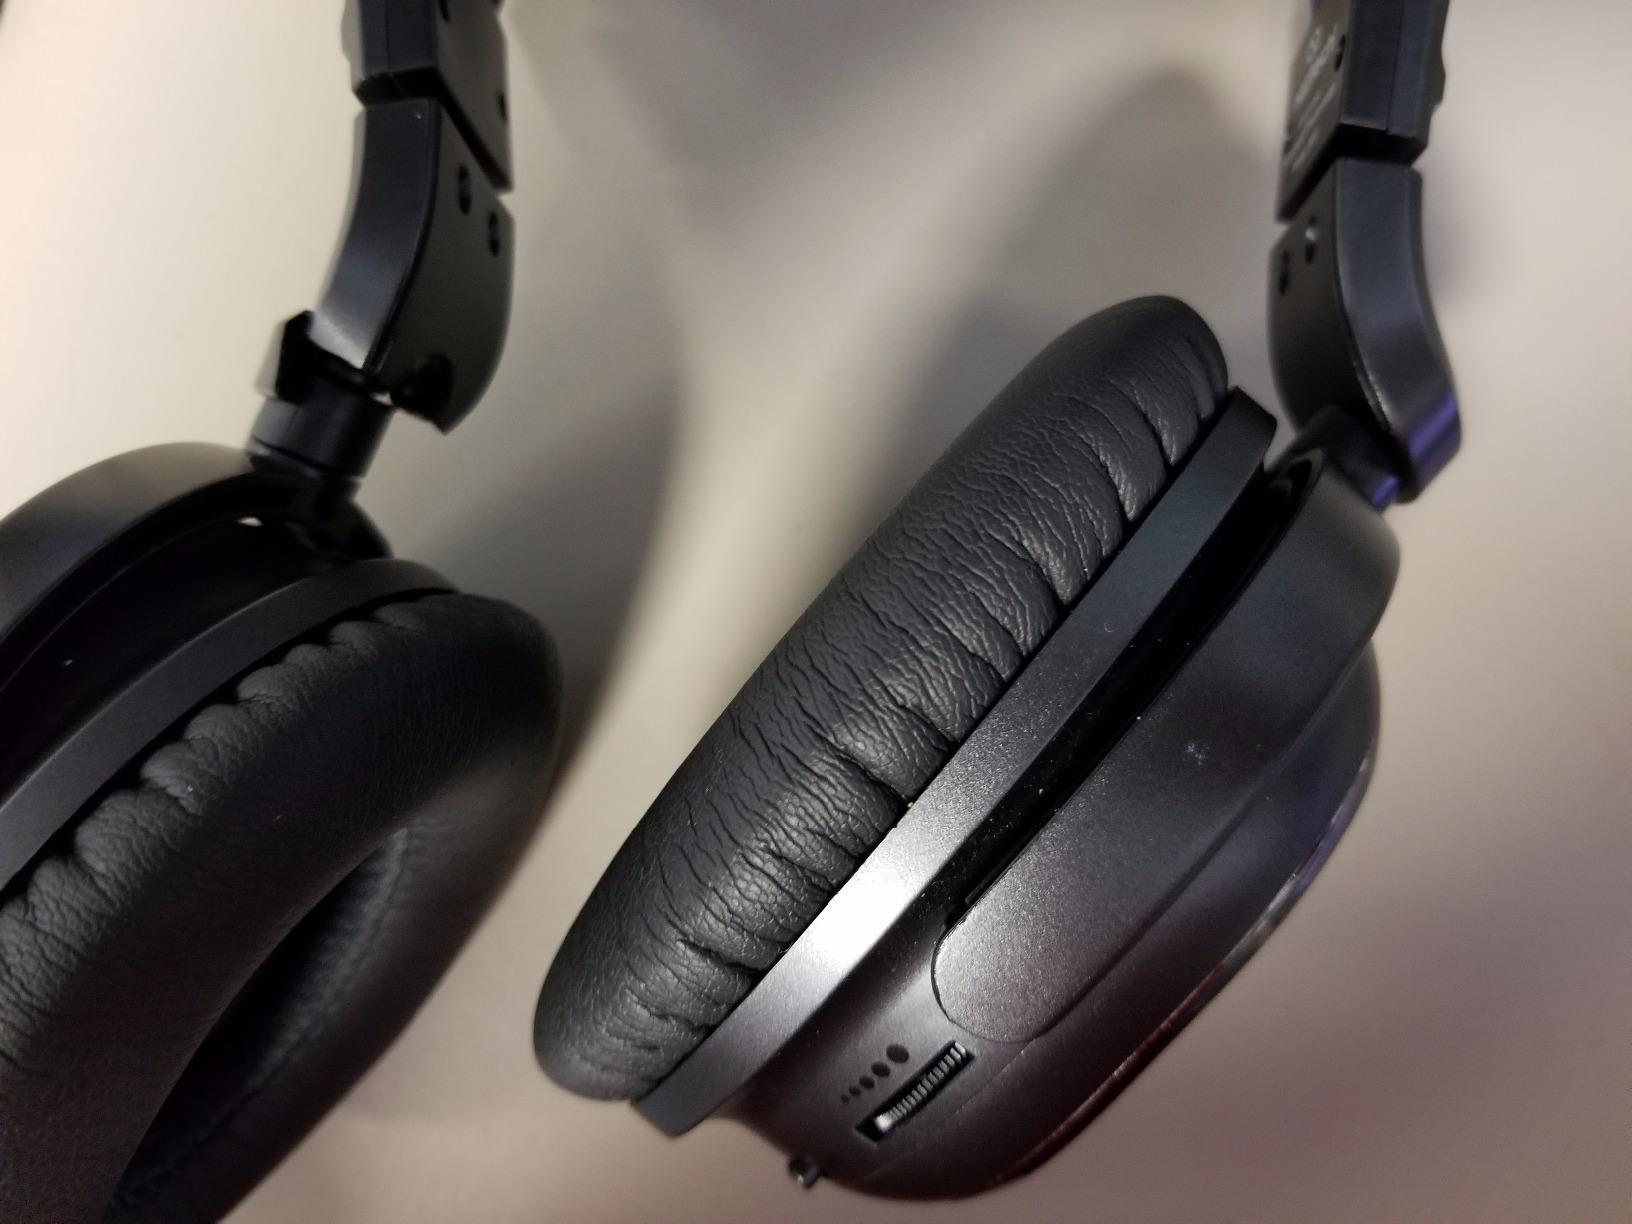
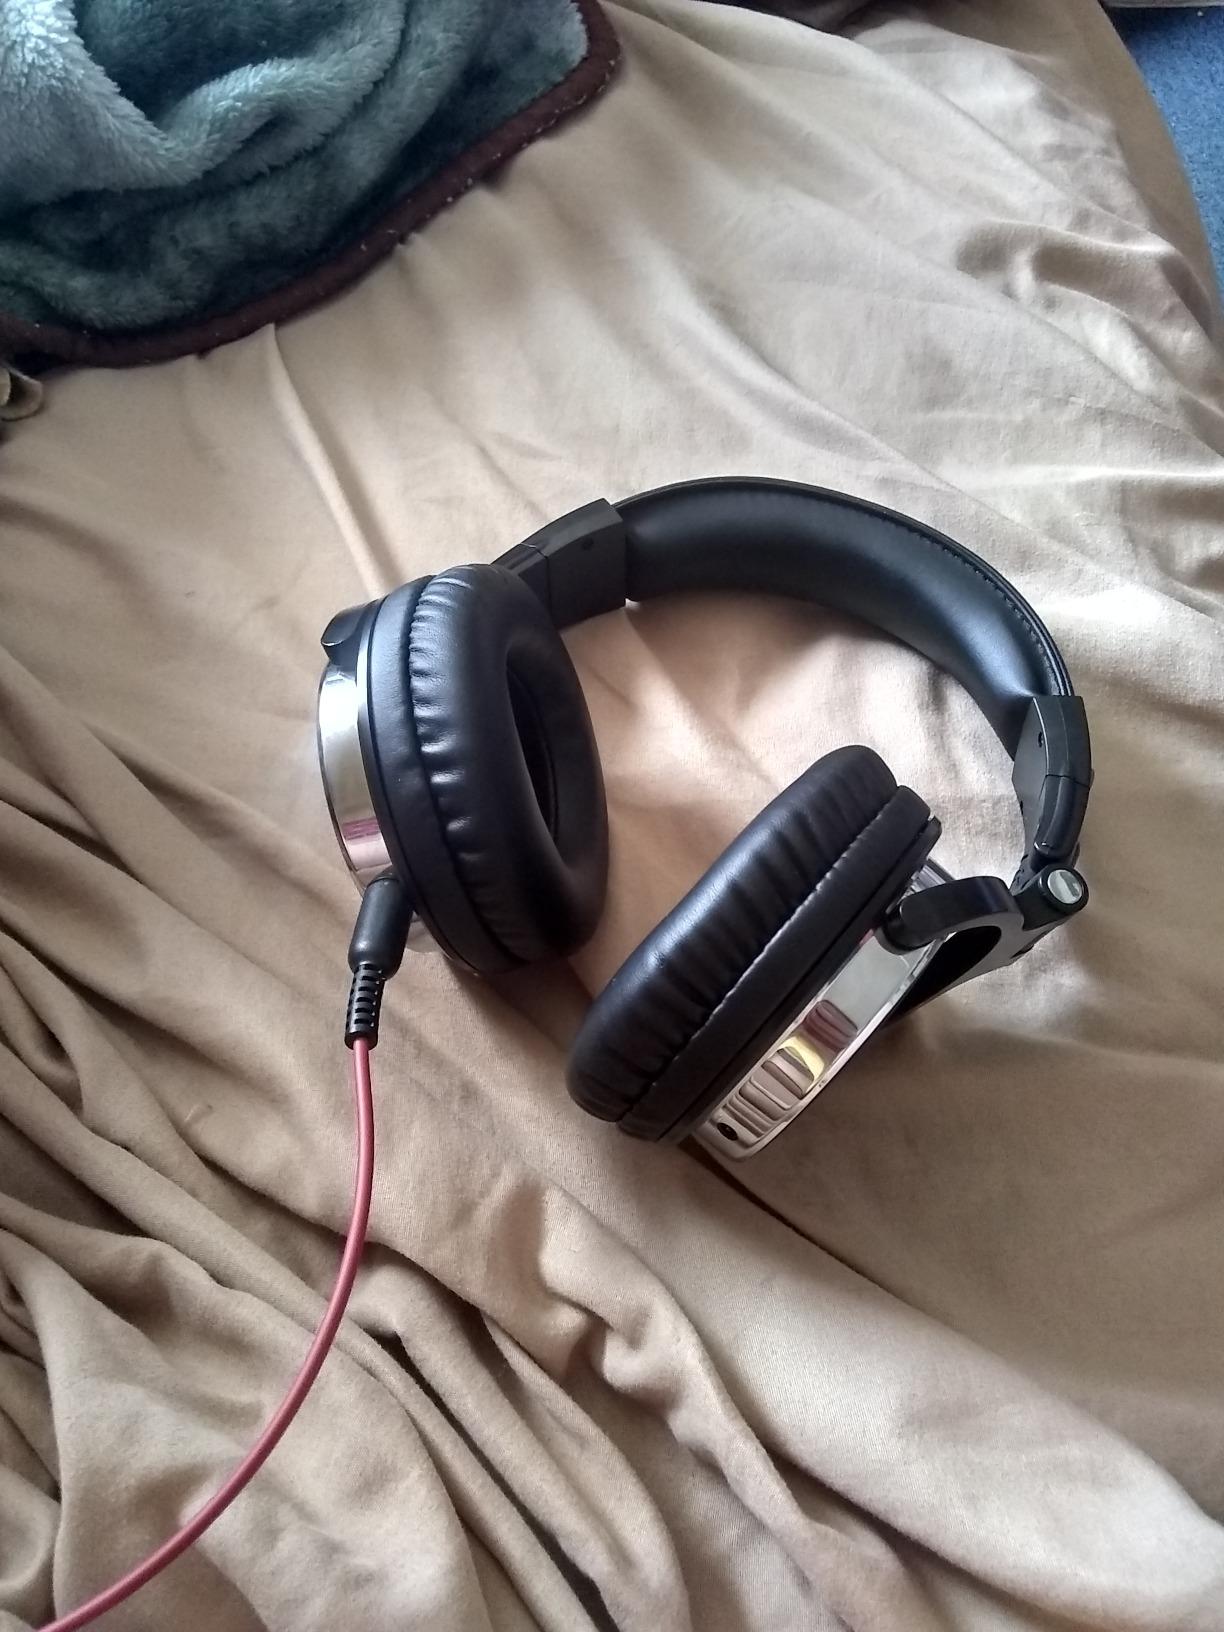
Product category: headphones
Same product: no